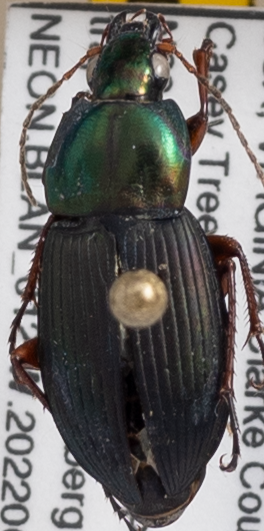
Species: Poecilus lucublandus
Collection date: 2022-06-28 04:00:00
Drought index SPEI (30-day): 0.17
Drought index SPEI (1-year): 0.142
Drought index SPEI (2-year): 0.51